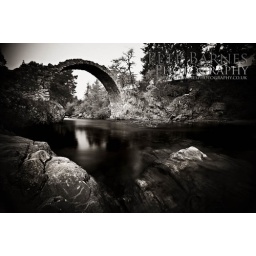
Old packhorse bridge over a river at Carrbridge village in the Cairngorms in Scotland